Peter van Boucle

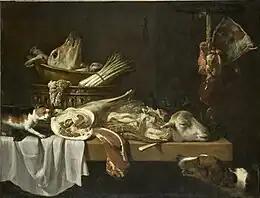
"Butcher's meat with dog and cat"

Van Boucle's father Carel was an engraver, who had become a master in the Guild of St. Luke of Antwerp in 1603 and emigrated to Paris in 1617. Peter van Boucle was registered with his father in Paris in 1623. At that time many Flemish artists were active in the Parisian district of Saint-Germain des-Près.